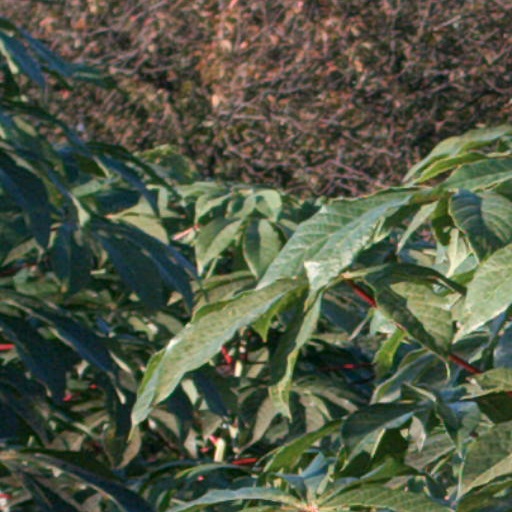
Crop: cassava